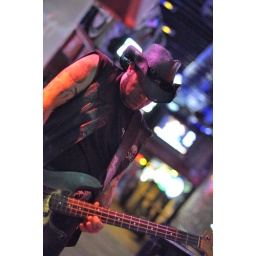
A band I saw through a window on sixth street in austin texas